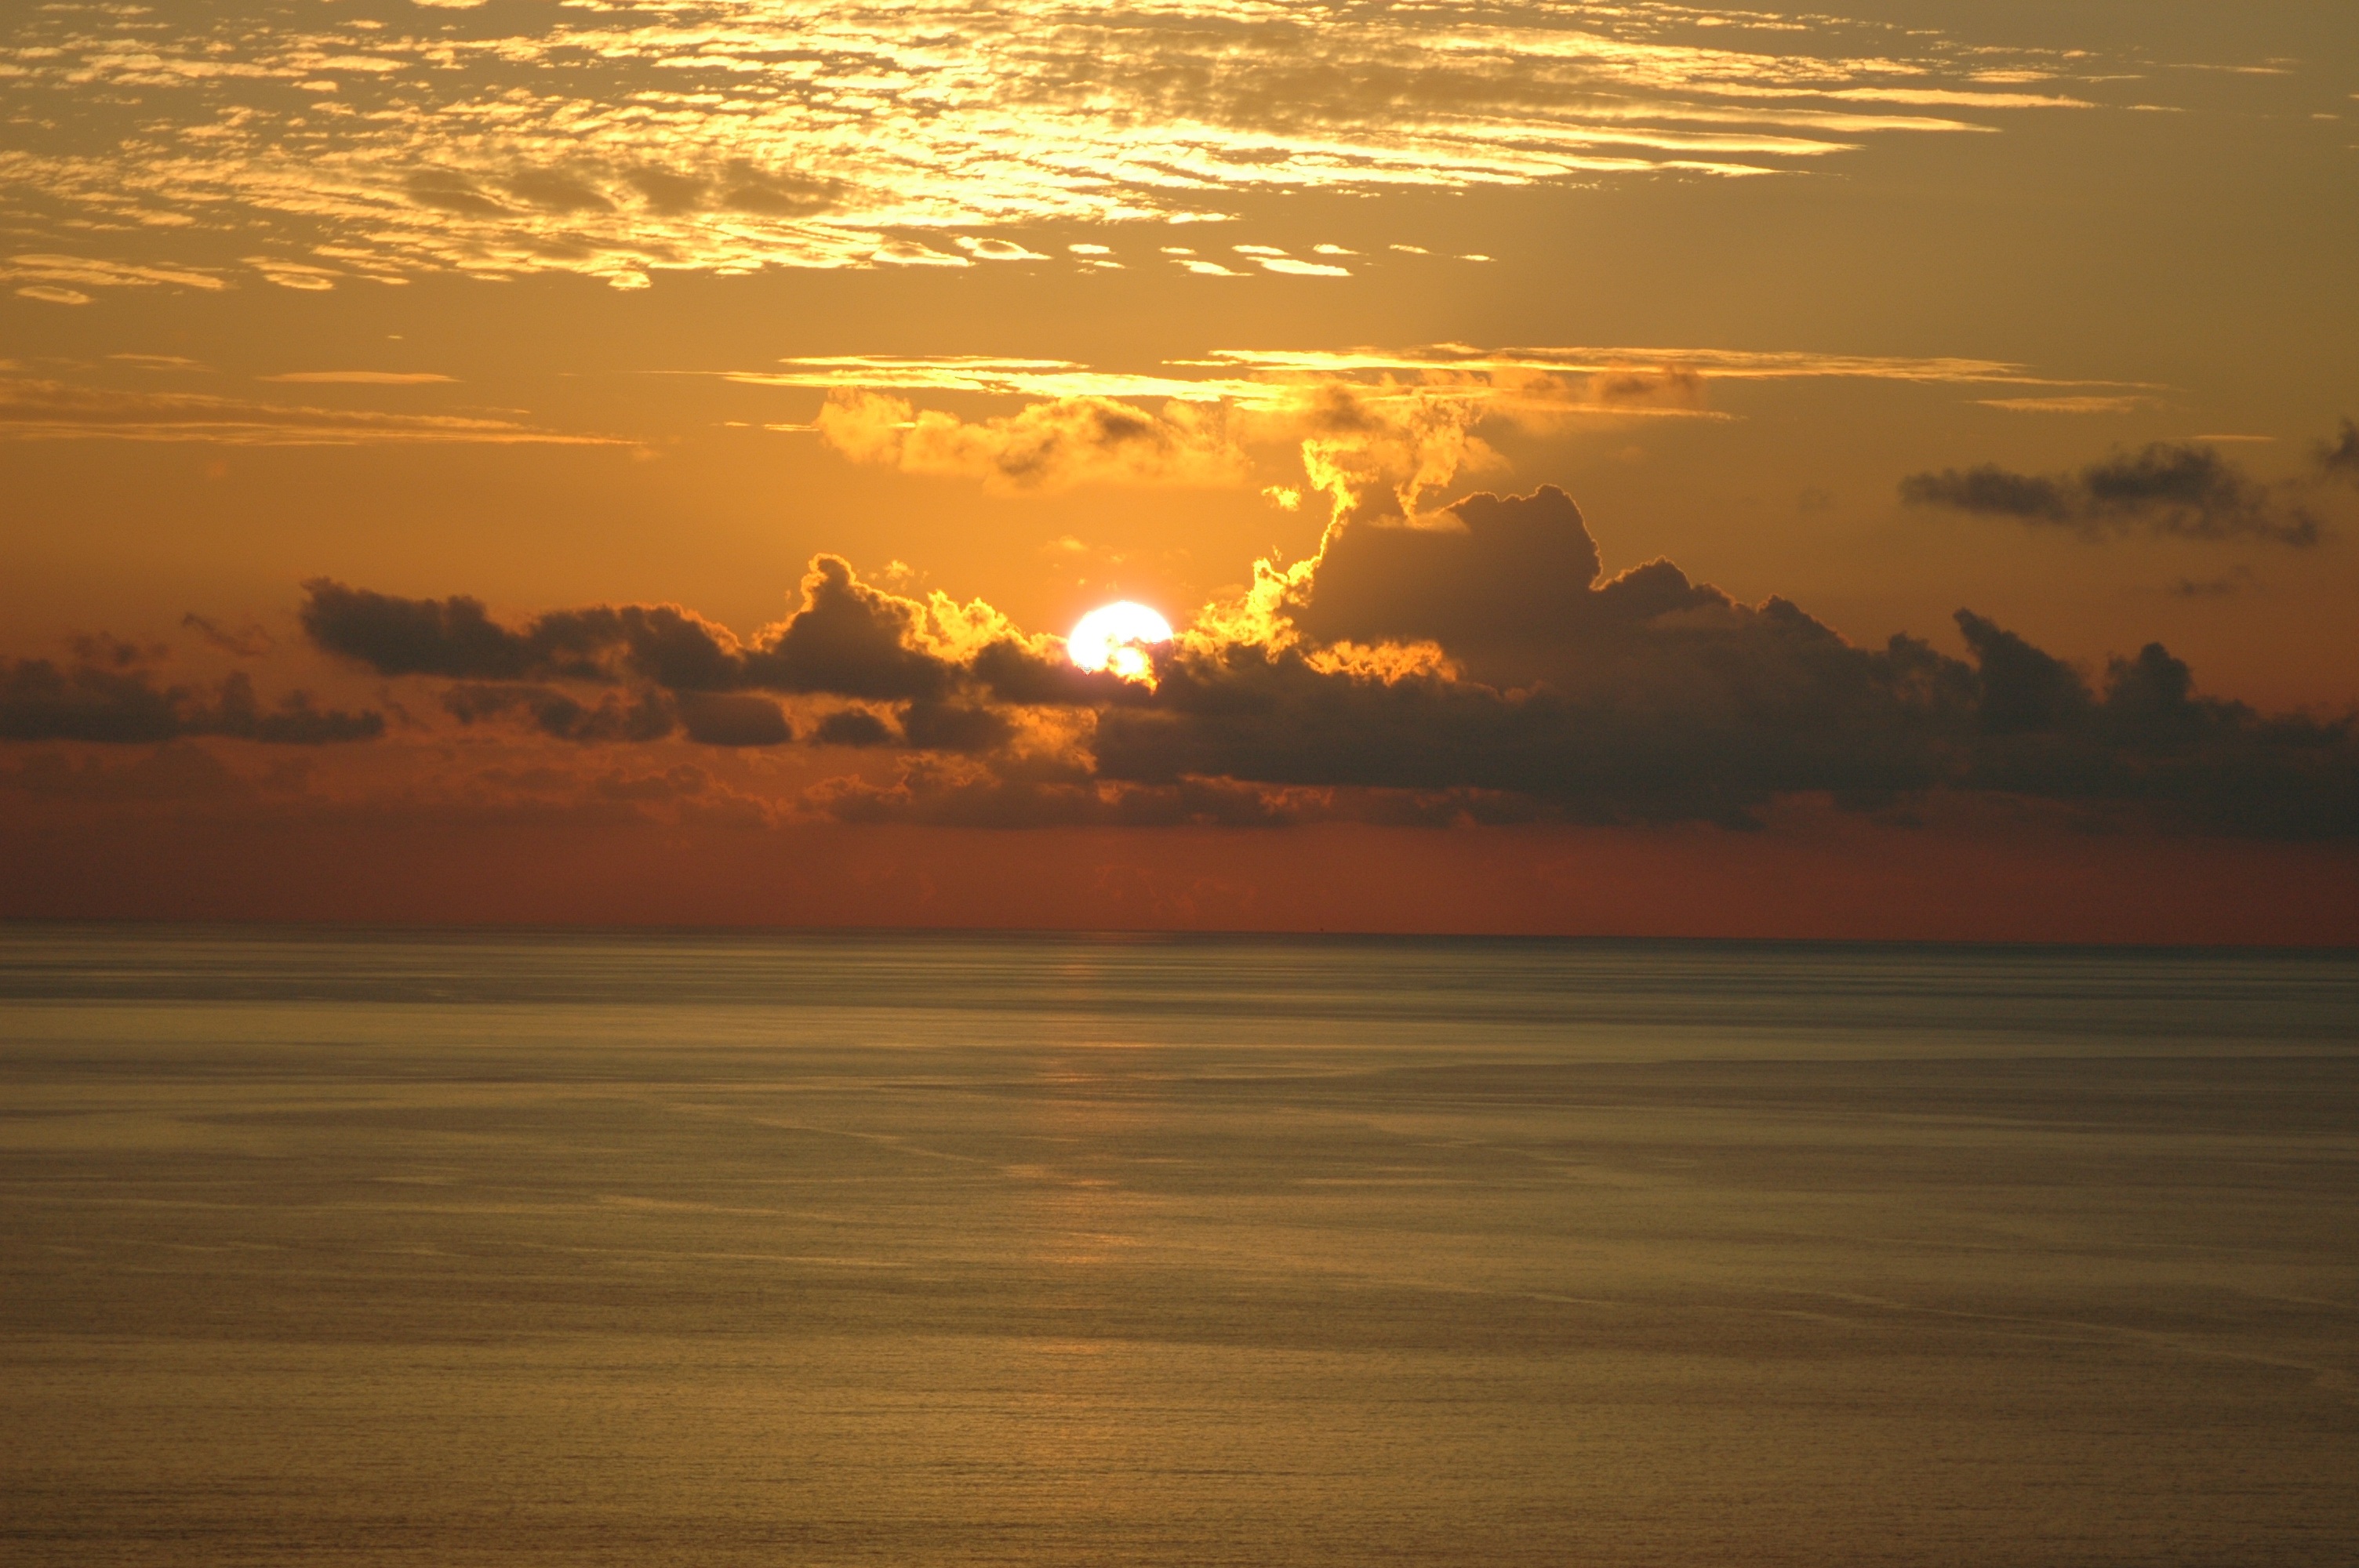
sea, coast, ocean, horizon, cloud, sky, sun, sunrise, sunset, sunlight, morning, dawn, atmosphere, vacation, coastline, dusk, evening, reflection, scenic, tropical, clouds, costa, exotic, pacific, afterglow, rica, costa rica, atmospheric phenomenon, red sky at morning